Mark Turgeon

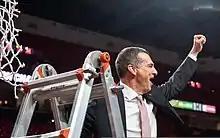
Turgeon in 2020

Prior to his last year at Texas A&M, Turgeon had negotiated a contract extension and salary increase. On the evening of May 9, 2011 at 8pm (local time), Turgeon met with his coaching staff and players to inform them that half an hour earlier he accepted the head coach position at the University of Maryland. He had visited the campus earlier that day and left with an offer. When asked about his decision at an Aggie Athletics press conference, he said "Maryland's got a great basketball tradition. [Texas A&M and Maryland are] real similar. It's a gut feeling." In their meeting earlier that night he told the Aggie players "it was the hardest decision [he] ever had to make... because of [them]." Turgeon said that fan attendance at A&M did not factor into his decision.